Return to Killybegs

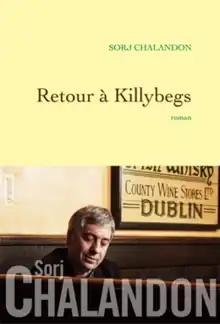
First edition cover

Return to Killybegs is a 2011 novel by the French writer Sorj Chalandon. The narrative is inspired by the 2006 murder of Denis Donaldson, a senior Sinn Féin member who was revealed as a British secret agent. Chalandon had befriended Donaldson while working as a journalist in Belfast. His 2008 novel "My Traitor" was also inspired by the Donaldson case.